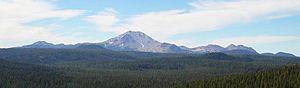
Le mont Tehama, Mount Tehama en anglais, est un volcan andésitique éteint situé à l'extrémité méridionale de la chaîne des Cascades dans le Nord de la Californie. Il se trouve à la frontière entre les comtés de Shasta et de Tehama, au sein du parc national volcanique de Lassen. Après avoir été actif entre 600 000 et 400 000 ans avant notre ère et avoir atteint plus de 3 300 mètres d'altitude, il a été fortement érodé. Il est désormais constitué par les restes d'une caldeira et Brokeoff Mountain, le sommet principal situé sur son rebord occidental, s'élève à 2 815 mètres d'altitude, derrière un autre volcan du parc, le pic Lassen, apparu il y a 28 000 ans à moins de sept kilomètres au nord. Alors que la région est durablement colonisée dès le début du XIXᵉ siècle, les propriétés géophysiques puis le potentiel touristique du volcan sont exploités économiquement entre le milieu de ce siècle et du suivant. Le panorama depuis le sommet est très prisé et la randonnée pédestre comme à skis restent populaires, grâce aux fortes chutes de neige en hiver.
Le pic Lassen, en anglais : Lassen Peak, est un volcan des États-Unis situé dans le Nord de la Californie, à la limite sud de la chaîne des Cascades. Alors considéré comme éteint, il entre en éruption de 1914 à 1917, générant deux puissantes explosions latérales donnant naissance à la Devastated Area, une vallée et une plaine désolées recouvertes par des débris volcaniques. Lieu mythique pour certains Amérindiens, dont il est le centre du monde et le lieu de vie de nombreux esprits, il est inclus dans le parc national volcanique de Lassen.